Münsterhof

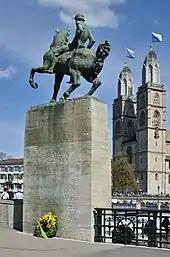
Hans Waldmann monument on occasion of the "Sechseläuten-Kämbel" ceremony 2015

The equestrian monument in front of the Fraumünster at Münsterbrücke was created by Hermann Haller. It was unveiled on 6 April 1937 by the Kämbel guild, aiming to rehabilitate Hans Waldmann, mayor of Zurich from 1482 to 1489 and their former dean, who they proposed had been the victim of a judicial murder.